Bendergasse

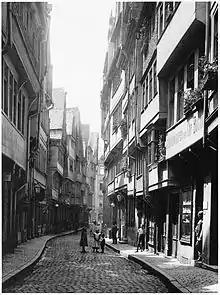
Bendergasse around 1904

The oldest mention of the Bendergasse can be found in a document from 1324. In Latin writings of this time it is referred to as "vicus doliatorum".